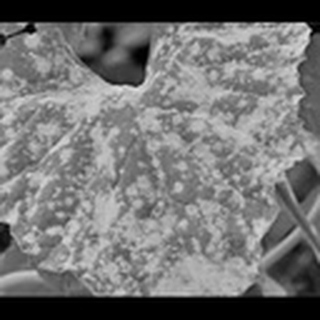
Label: cotton_powdery_mildew